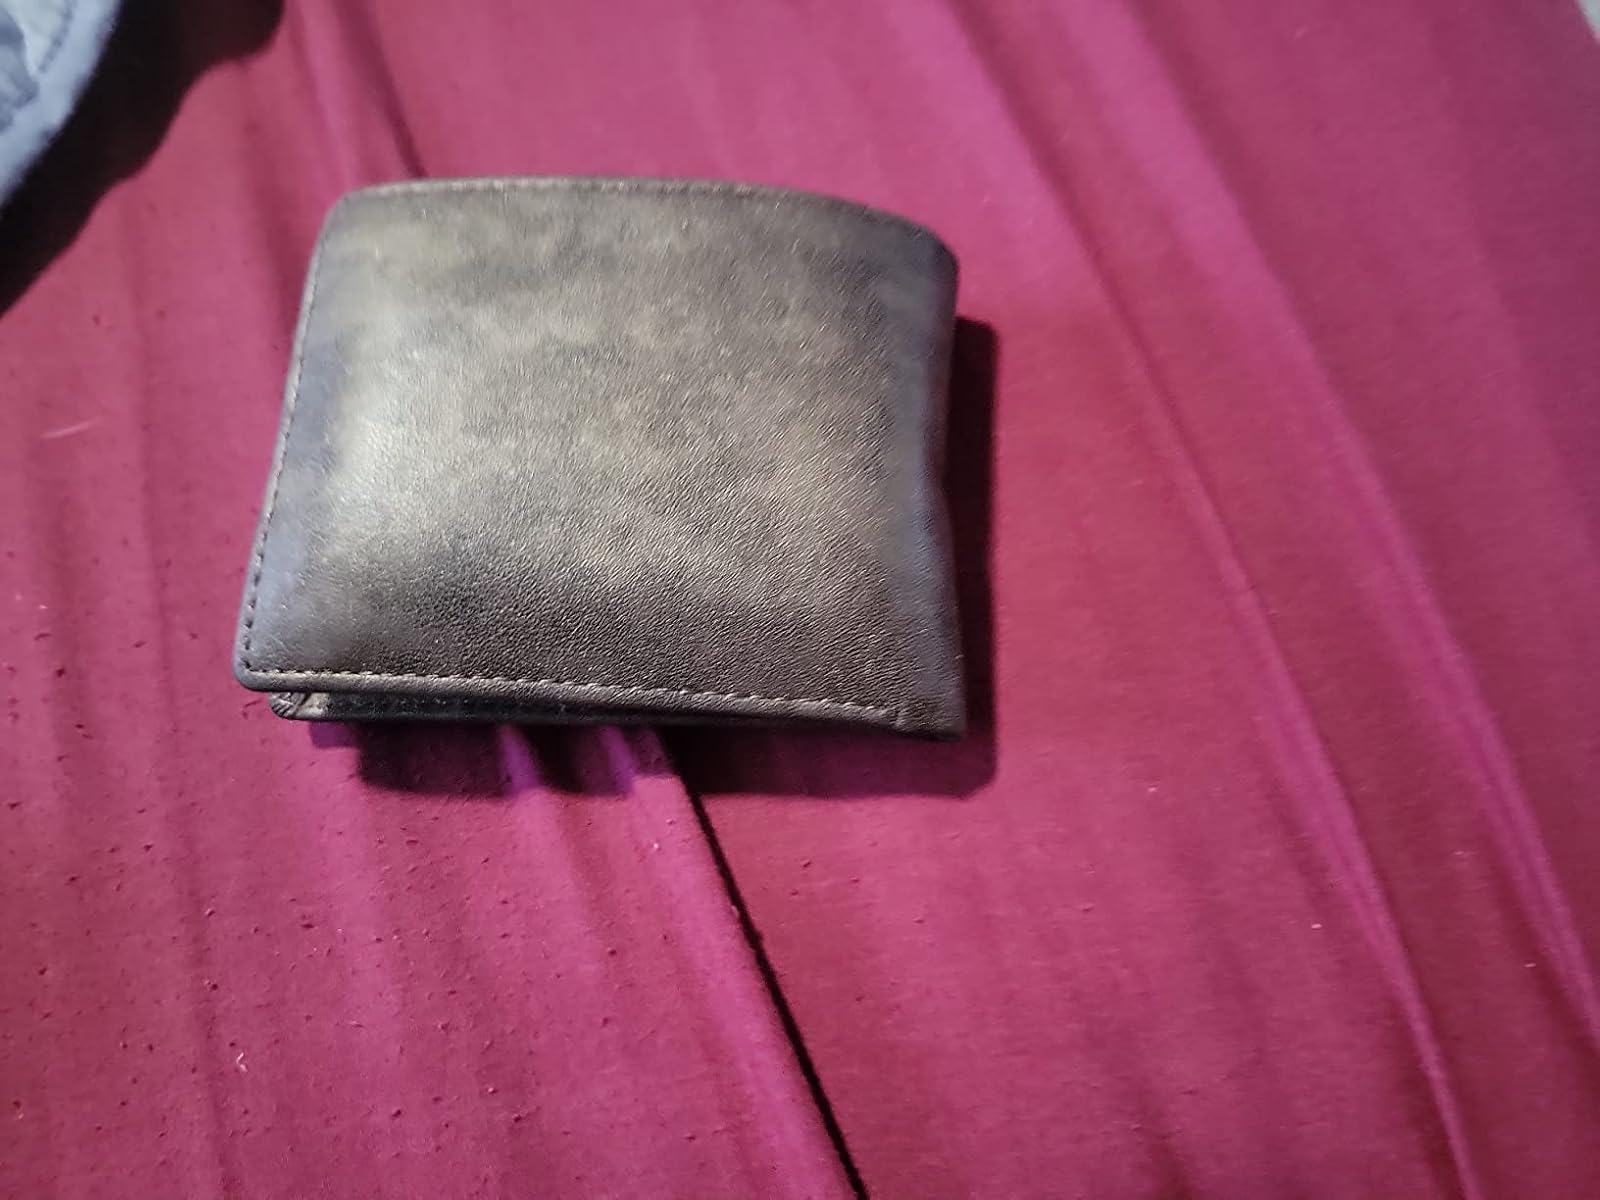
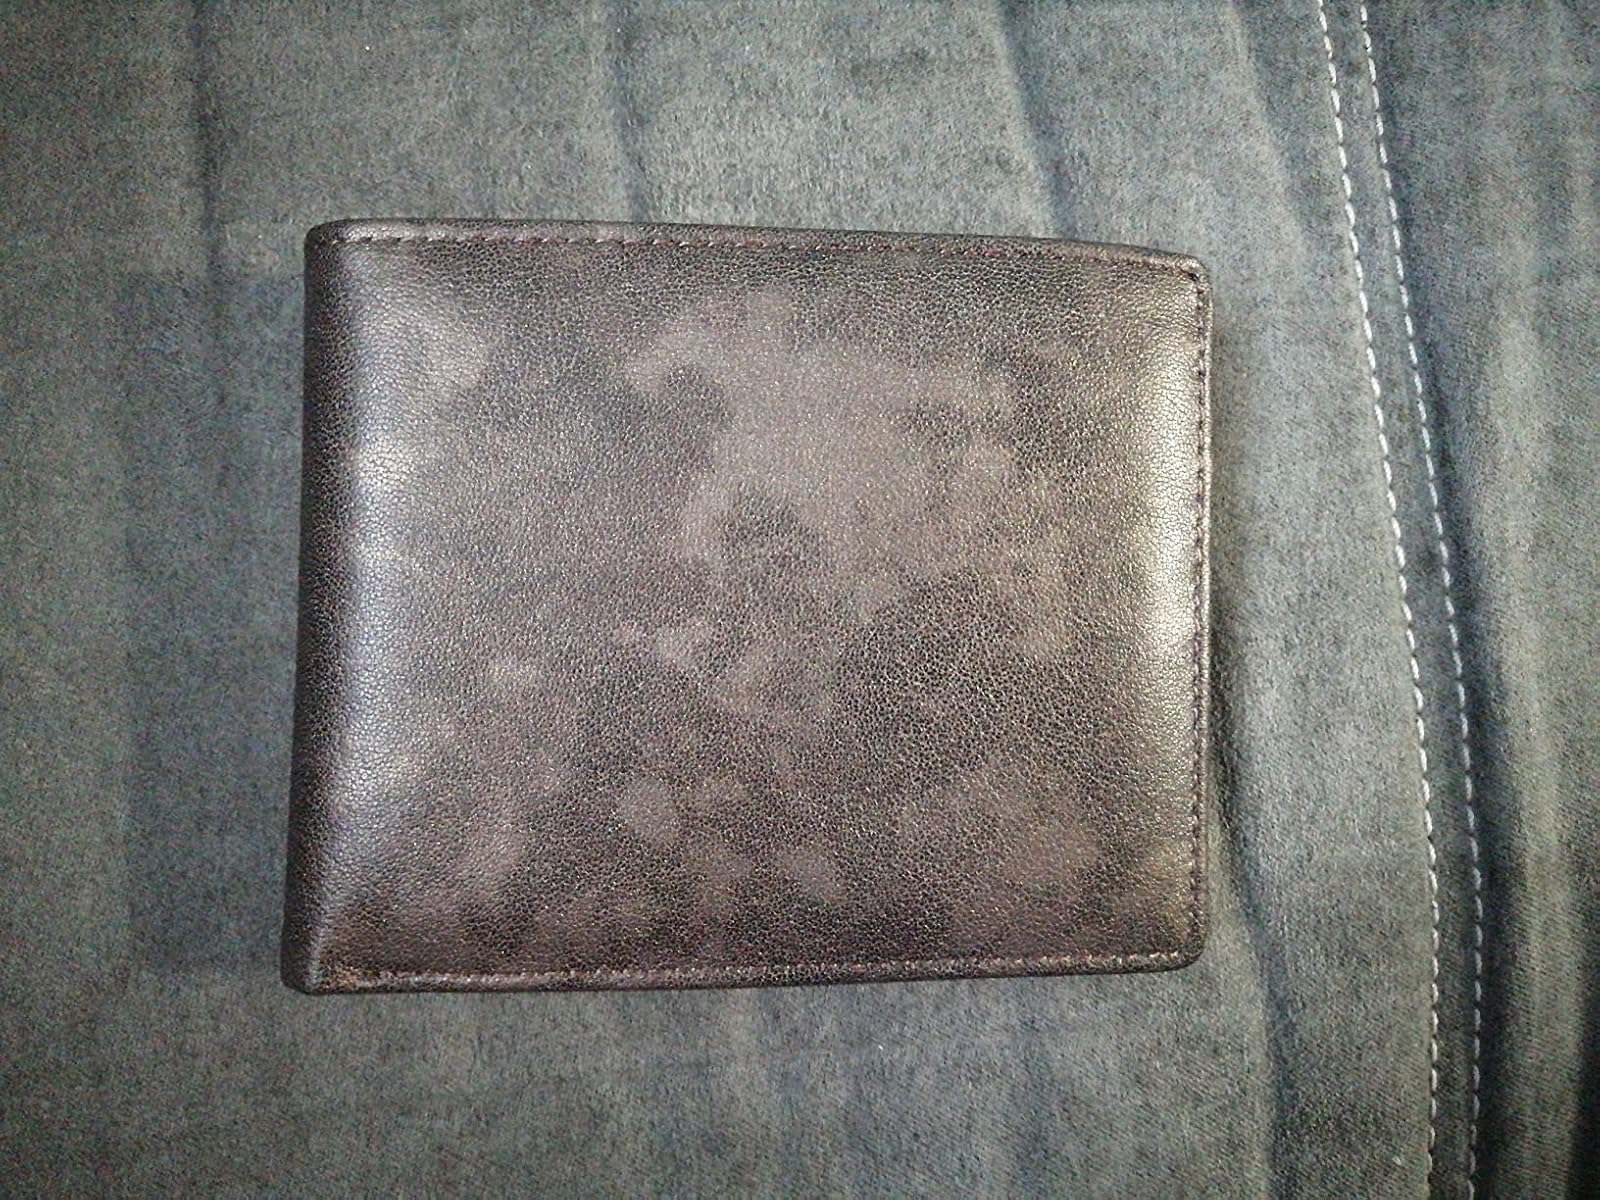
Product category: accessories_wallet
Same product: yes